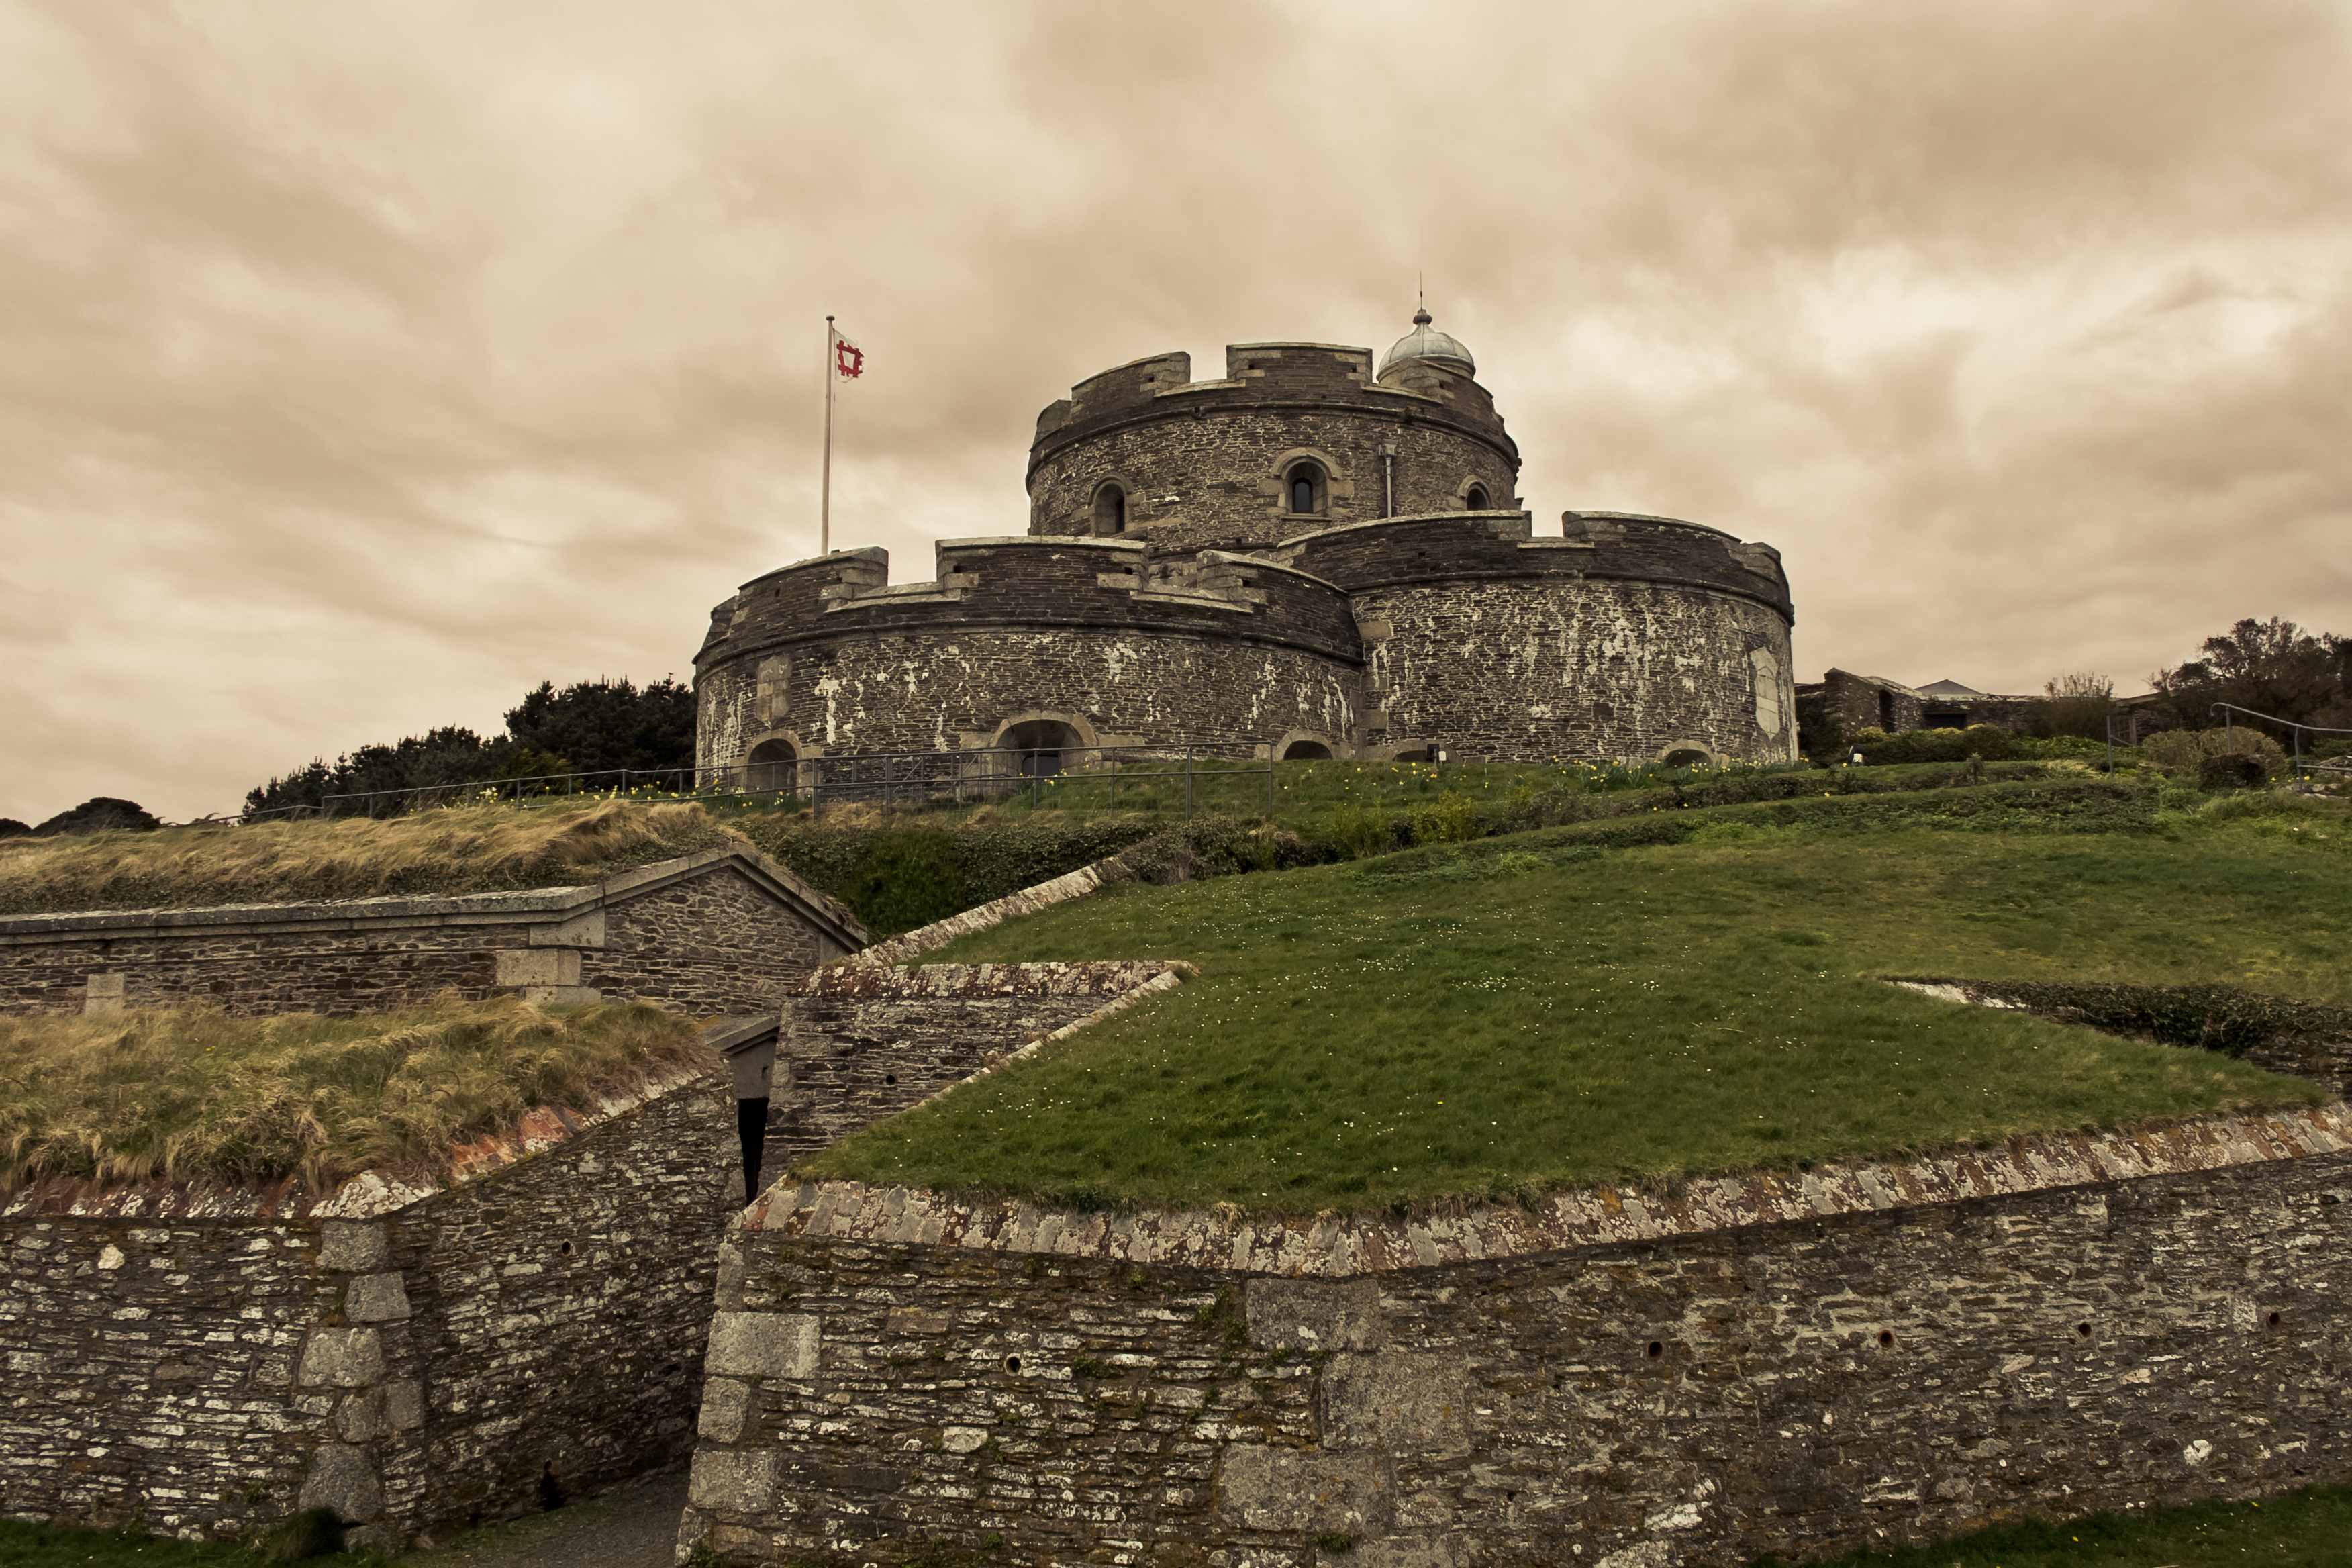
rock, cloudy, building, chateau, castle, landmark, fortification, englishheritage, clouds, temple, ruins, monastery, history, day, mygearandme, cornwall, rural area, stmawes, photomix, devicefort, archaeological site, ancient history, maya civilization